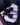
Number: 3